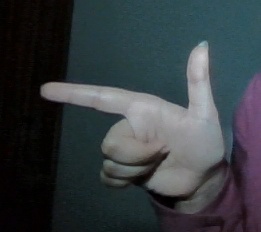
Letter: yaa